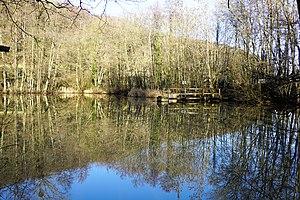
Étang Kriibseweier (commune de Junglinster) au Grunewald